Woodsdale–Edgwood Neighborhood Historic District

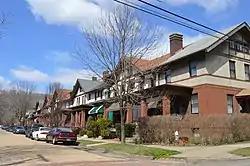
Houses on Birch Avenue

Woodsdale–Edgwood Neighborhood Historic District is a national historic district located at Wheeling, Ohio County, West Virginia. The district encompasses 969 contributing buildings and is primarily residential, developed between 1888 and 1945. A number of popular architectural styles are represented including Shingle Style, Queen Anne, Tudor Revival, American Foursquare, Colonial Revival and Bungalow style. The district also includes four Lustron houses. Notable non-residential buildings include the Edgwood Christian Mission Alliance Church (1932), St. John's Episcopal Chapel (1913), Mount Carmel Monastery (1915) designed by Frederick F. Faris (1870-1927), and Good Shepherd Home (1912). Also located in the district are the separately listed H. C. Ogden House and William Miles Tiernan House.